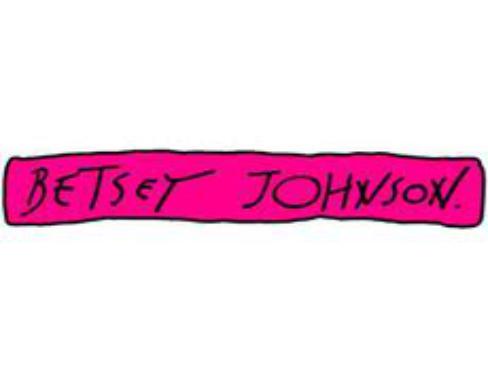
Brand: Betsey Johnson
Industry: Clothes